Audi A4

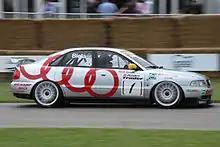
Frank Biela won the 1996 British Touring Car Championship driving an A4

The A4 was used in the 1996–1998 and 2011-2015 British Touring Car Championship seasons.